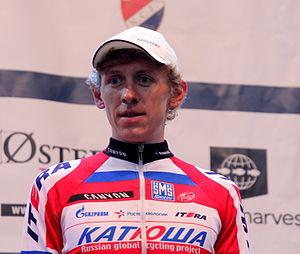
Timofeï Viktorovitch Kritski - en russe : Тимофей Викторович Крицкий - et en anglais : Timofey Kritskiy, forme la plus souvent utilisée, est un coureur cycliste russe.